Falcão (singer)

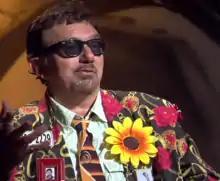
Falcão in 2015

He was signed by BMG in 1994 after Raimundo Fagner showed them a Compact Cassette of Falcão's songs. Fagner and Robertinho de Recife then produced his second album, "O Dinheiro não É Tudo, mas É 100%". On this work, he was advised to try again to adapt a successful "brega" song, and he wrote "Black People Car" based on Almir Rogério's "Fuscão Preto." His following work, "A Besteira É a Base da Sabedoria" (1995), which sold over 240,000 copies, became the best-selling album of his career. He recorded other two albums, "A Um Passo da MPB" (1996) and "Quanto Pior, Melhor" (1998), for BMG. In 1998, he starred his own show as presenter of "Falcão na Contramão" on Rede Bandeirantes.